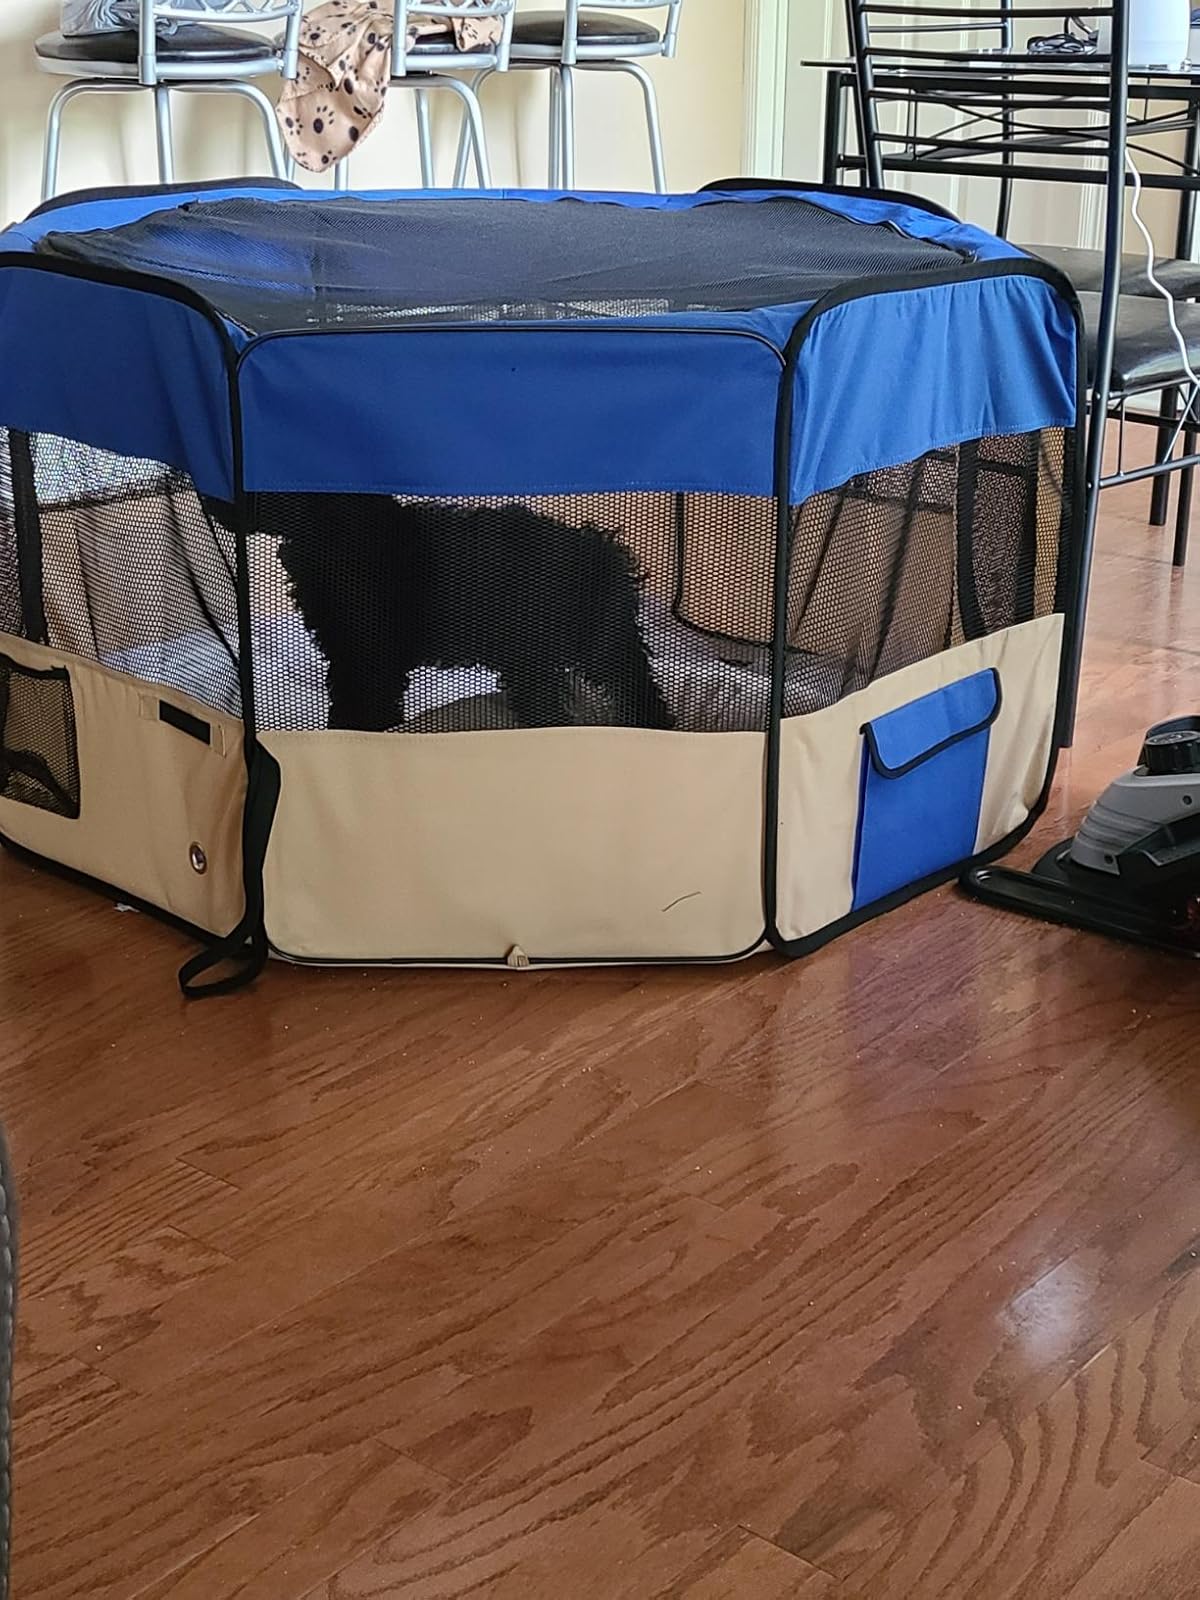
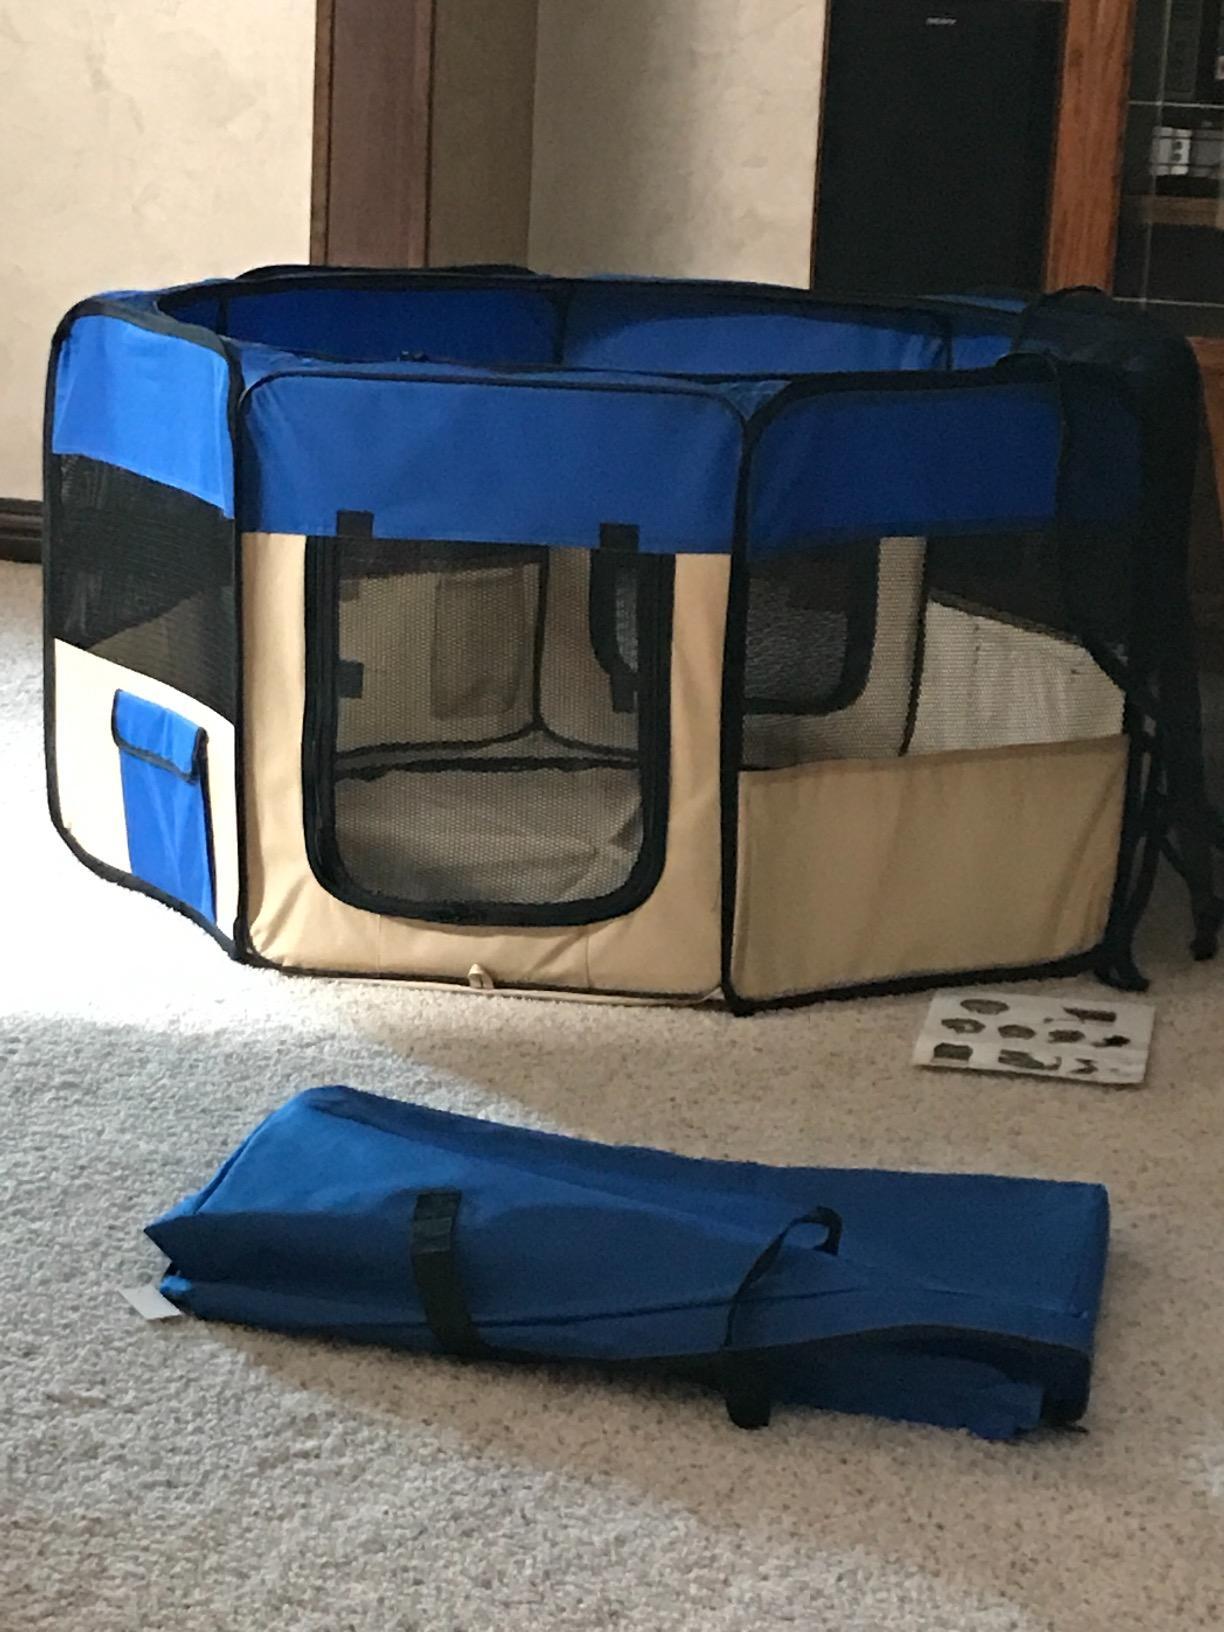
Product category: items_kennel
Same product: yes